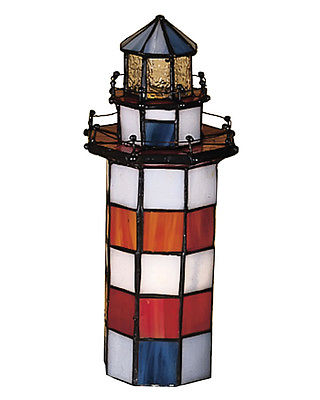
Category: lamp